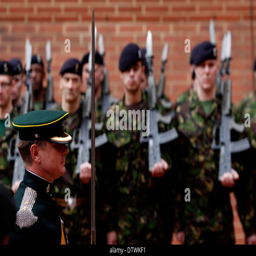
soldiers march through the streets